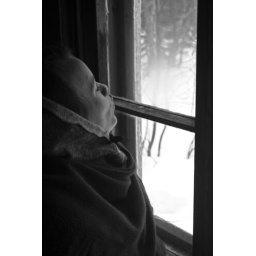
in the forest in some wooden housemade by annukka